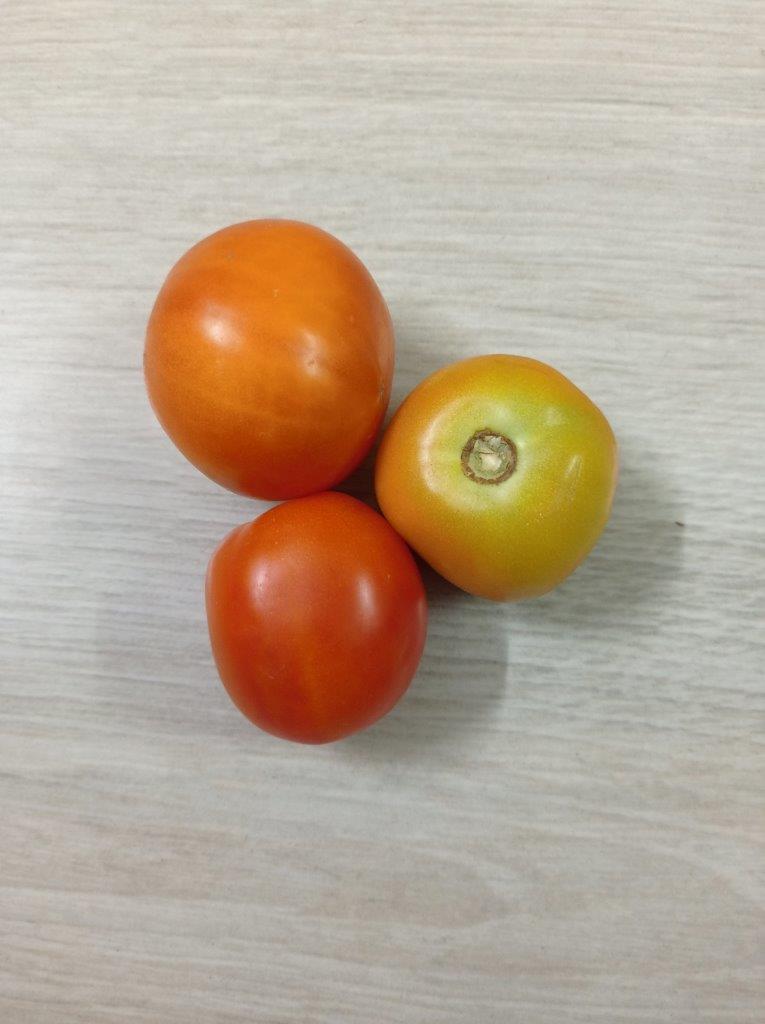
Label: Fresh